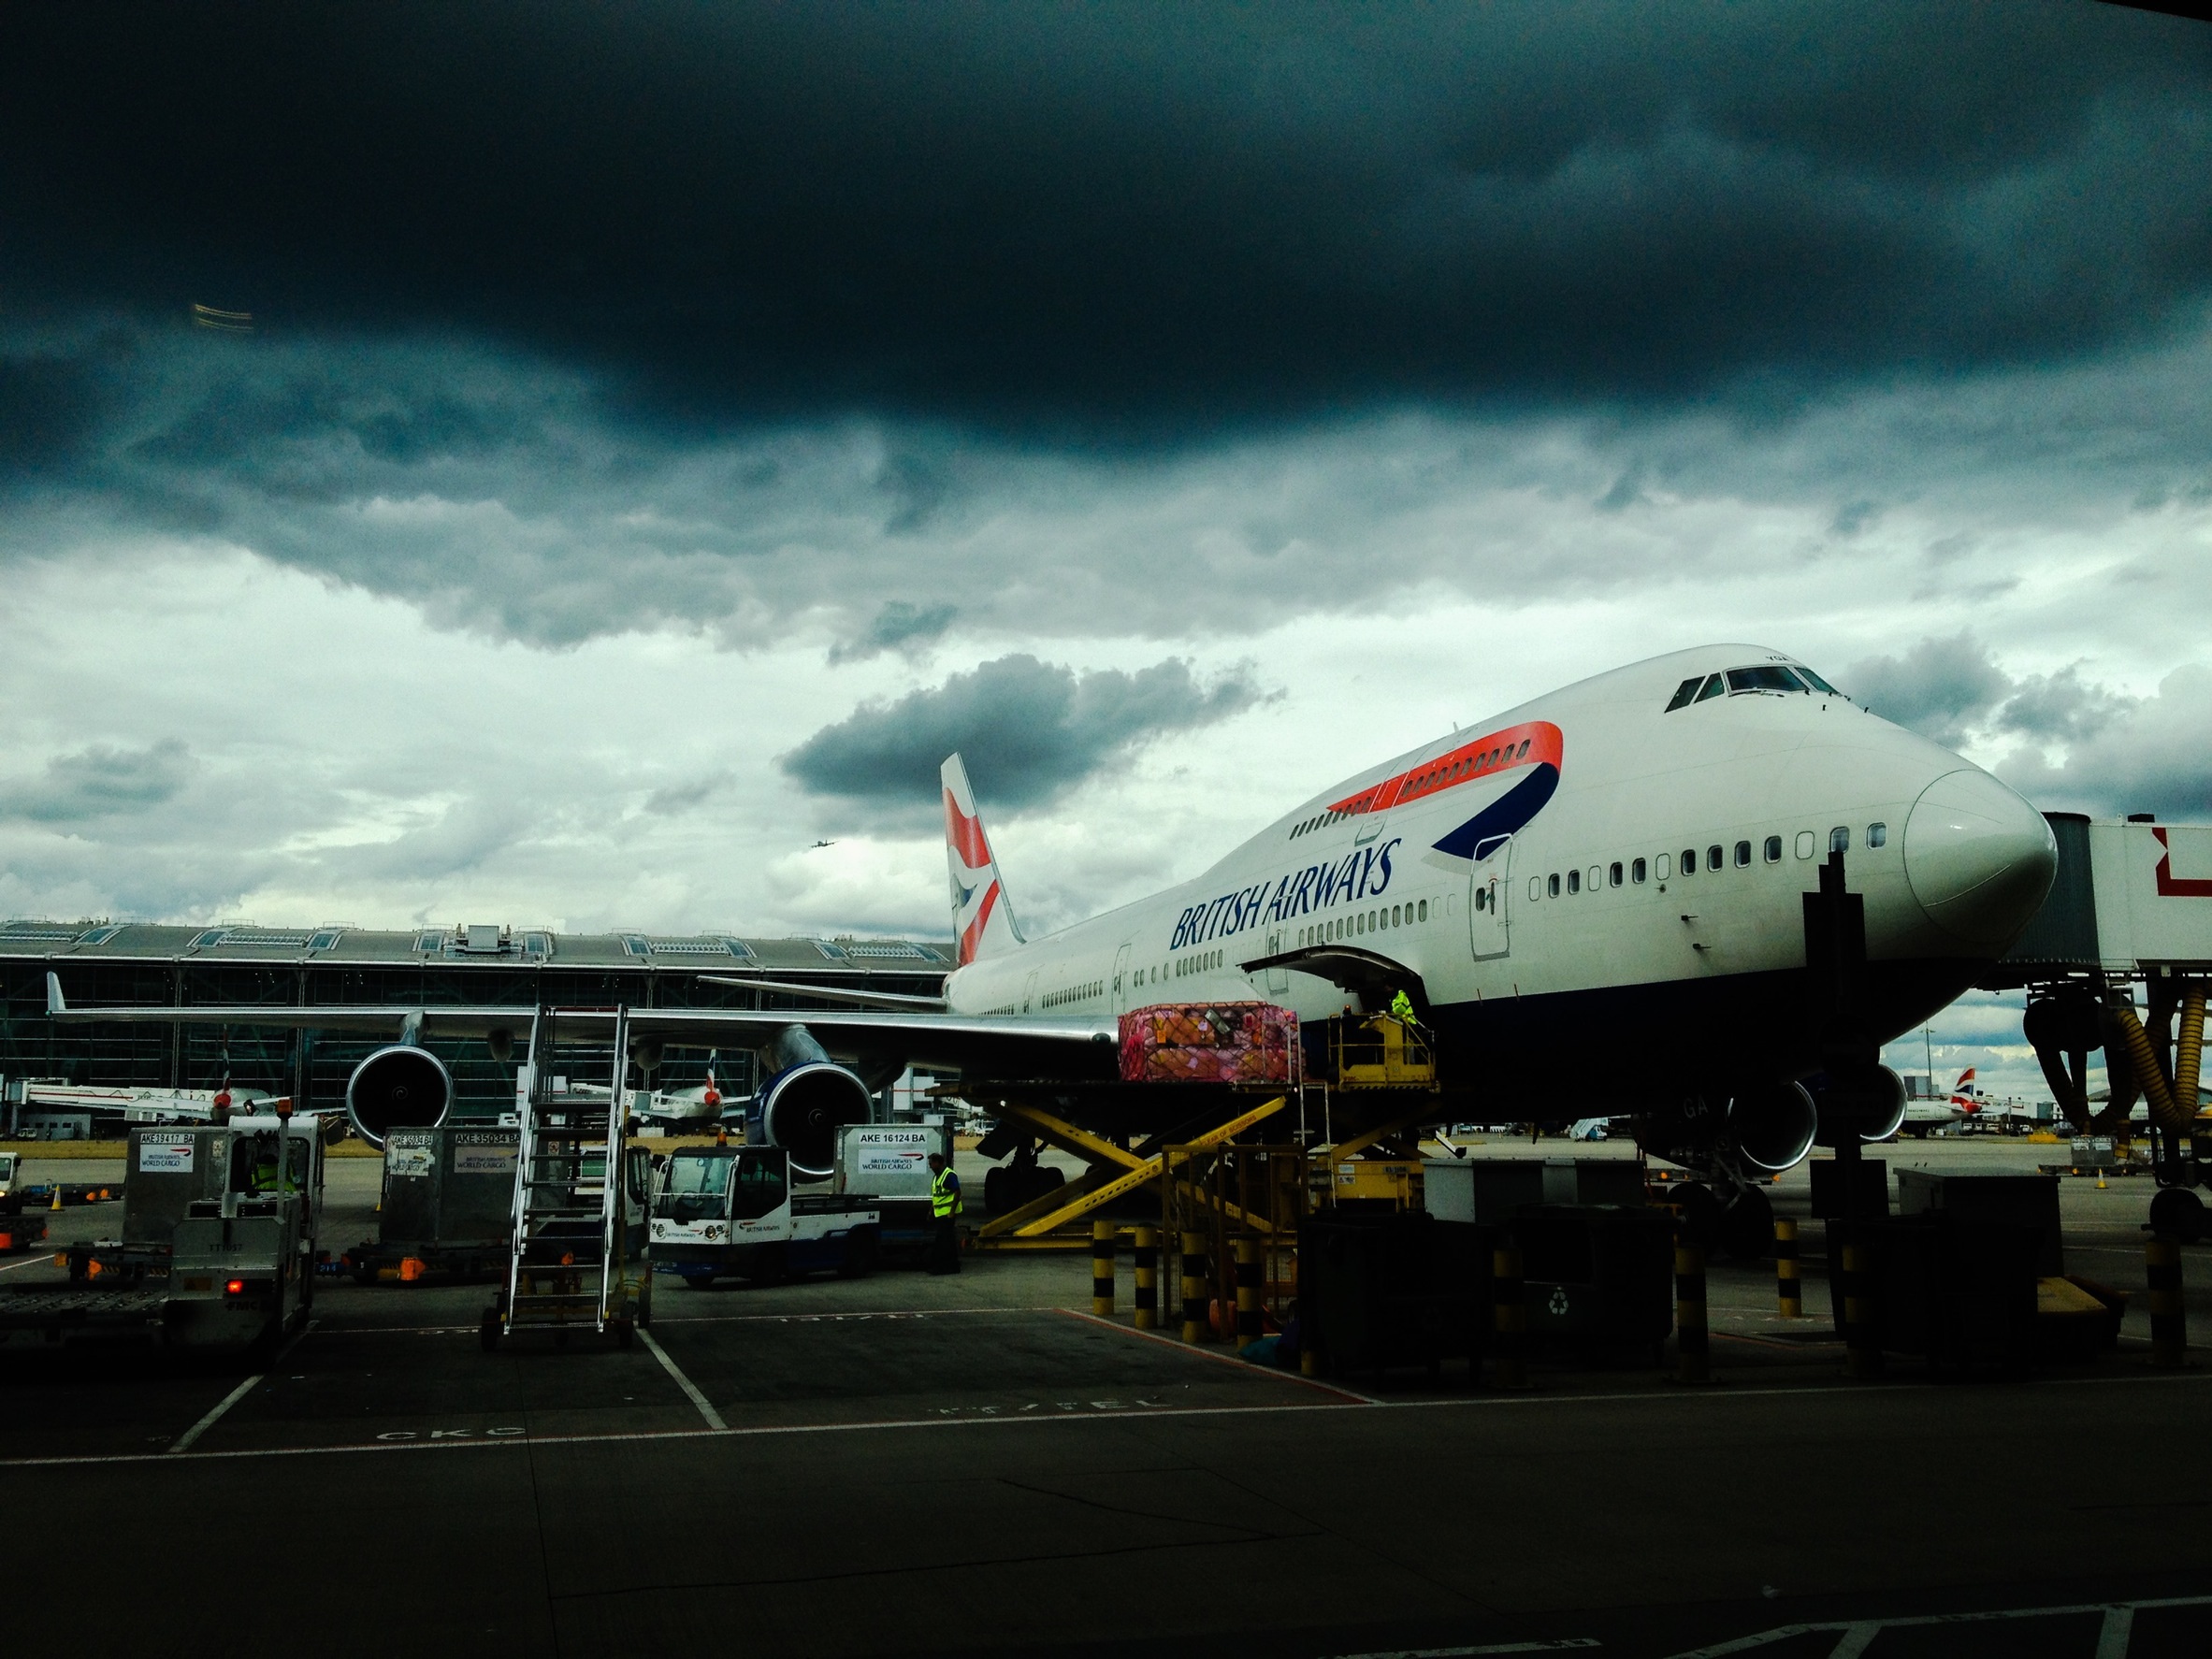
cloudy, airport, travel, dark, airplane, aircraft, transportation, vehicle, airline, aviation, flight, storm, luggage, clouds, boarding, airliner, boeing, takeoff, baggage, jet aircraft, boeing 777, british airways, boeing 747, atmosphere of earth, wide body aircraft, narrow body aircraft